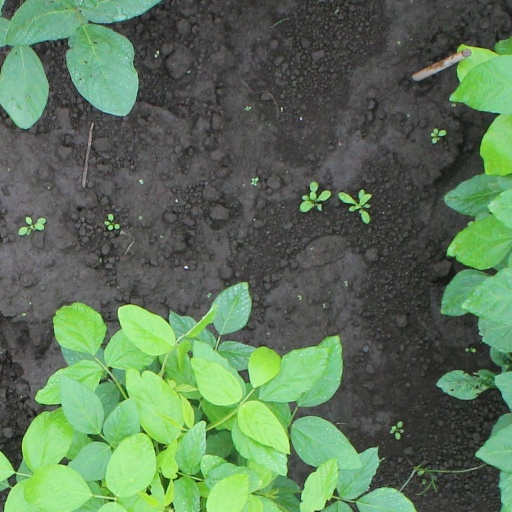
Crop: soybean